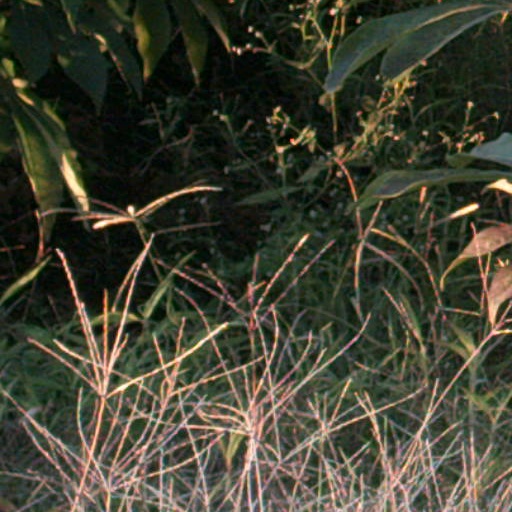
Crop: cassava